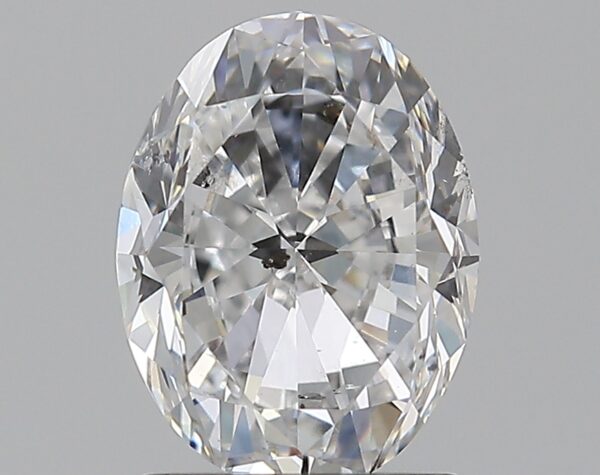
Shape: oval
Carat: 1.5
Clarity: SI2
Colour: D
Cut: GD
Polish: EX
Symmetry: VG
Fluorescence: F
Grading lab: GIA
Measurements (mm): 8.24 x 6.23 x 4.05